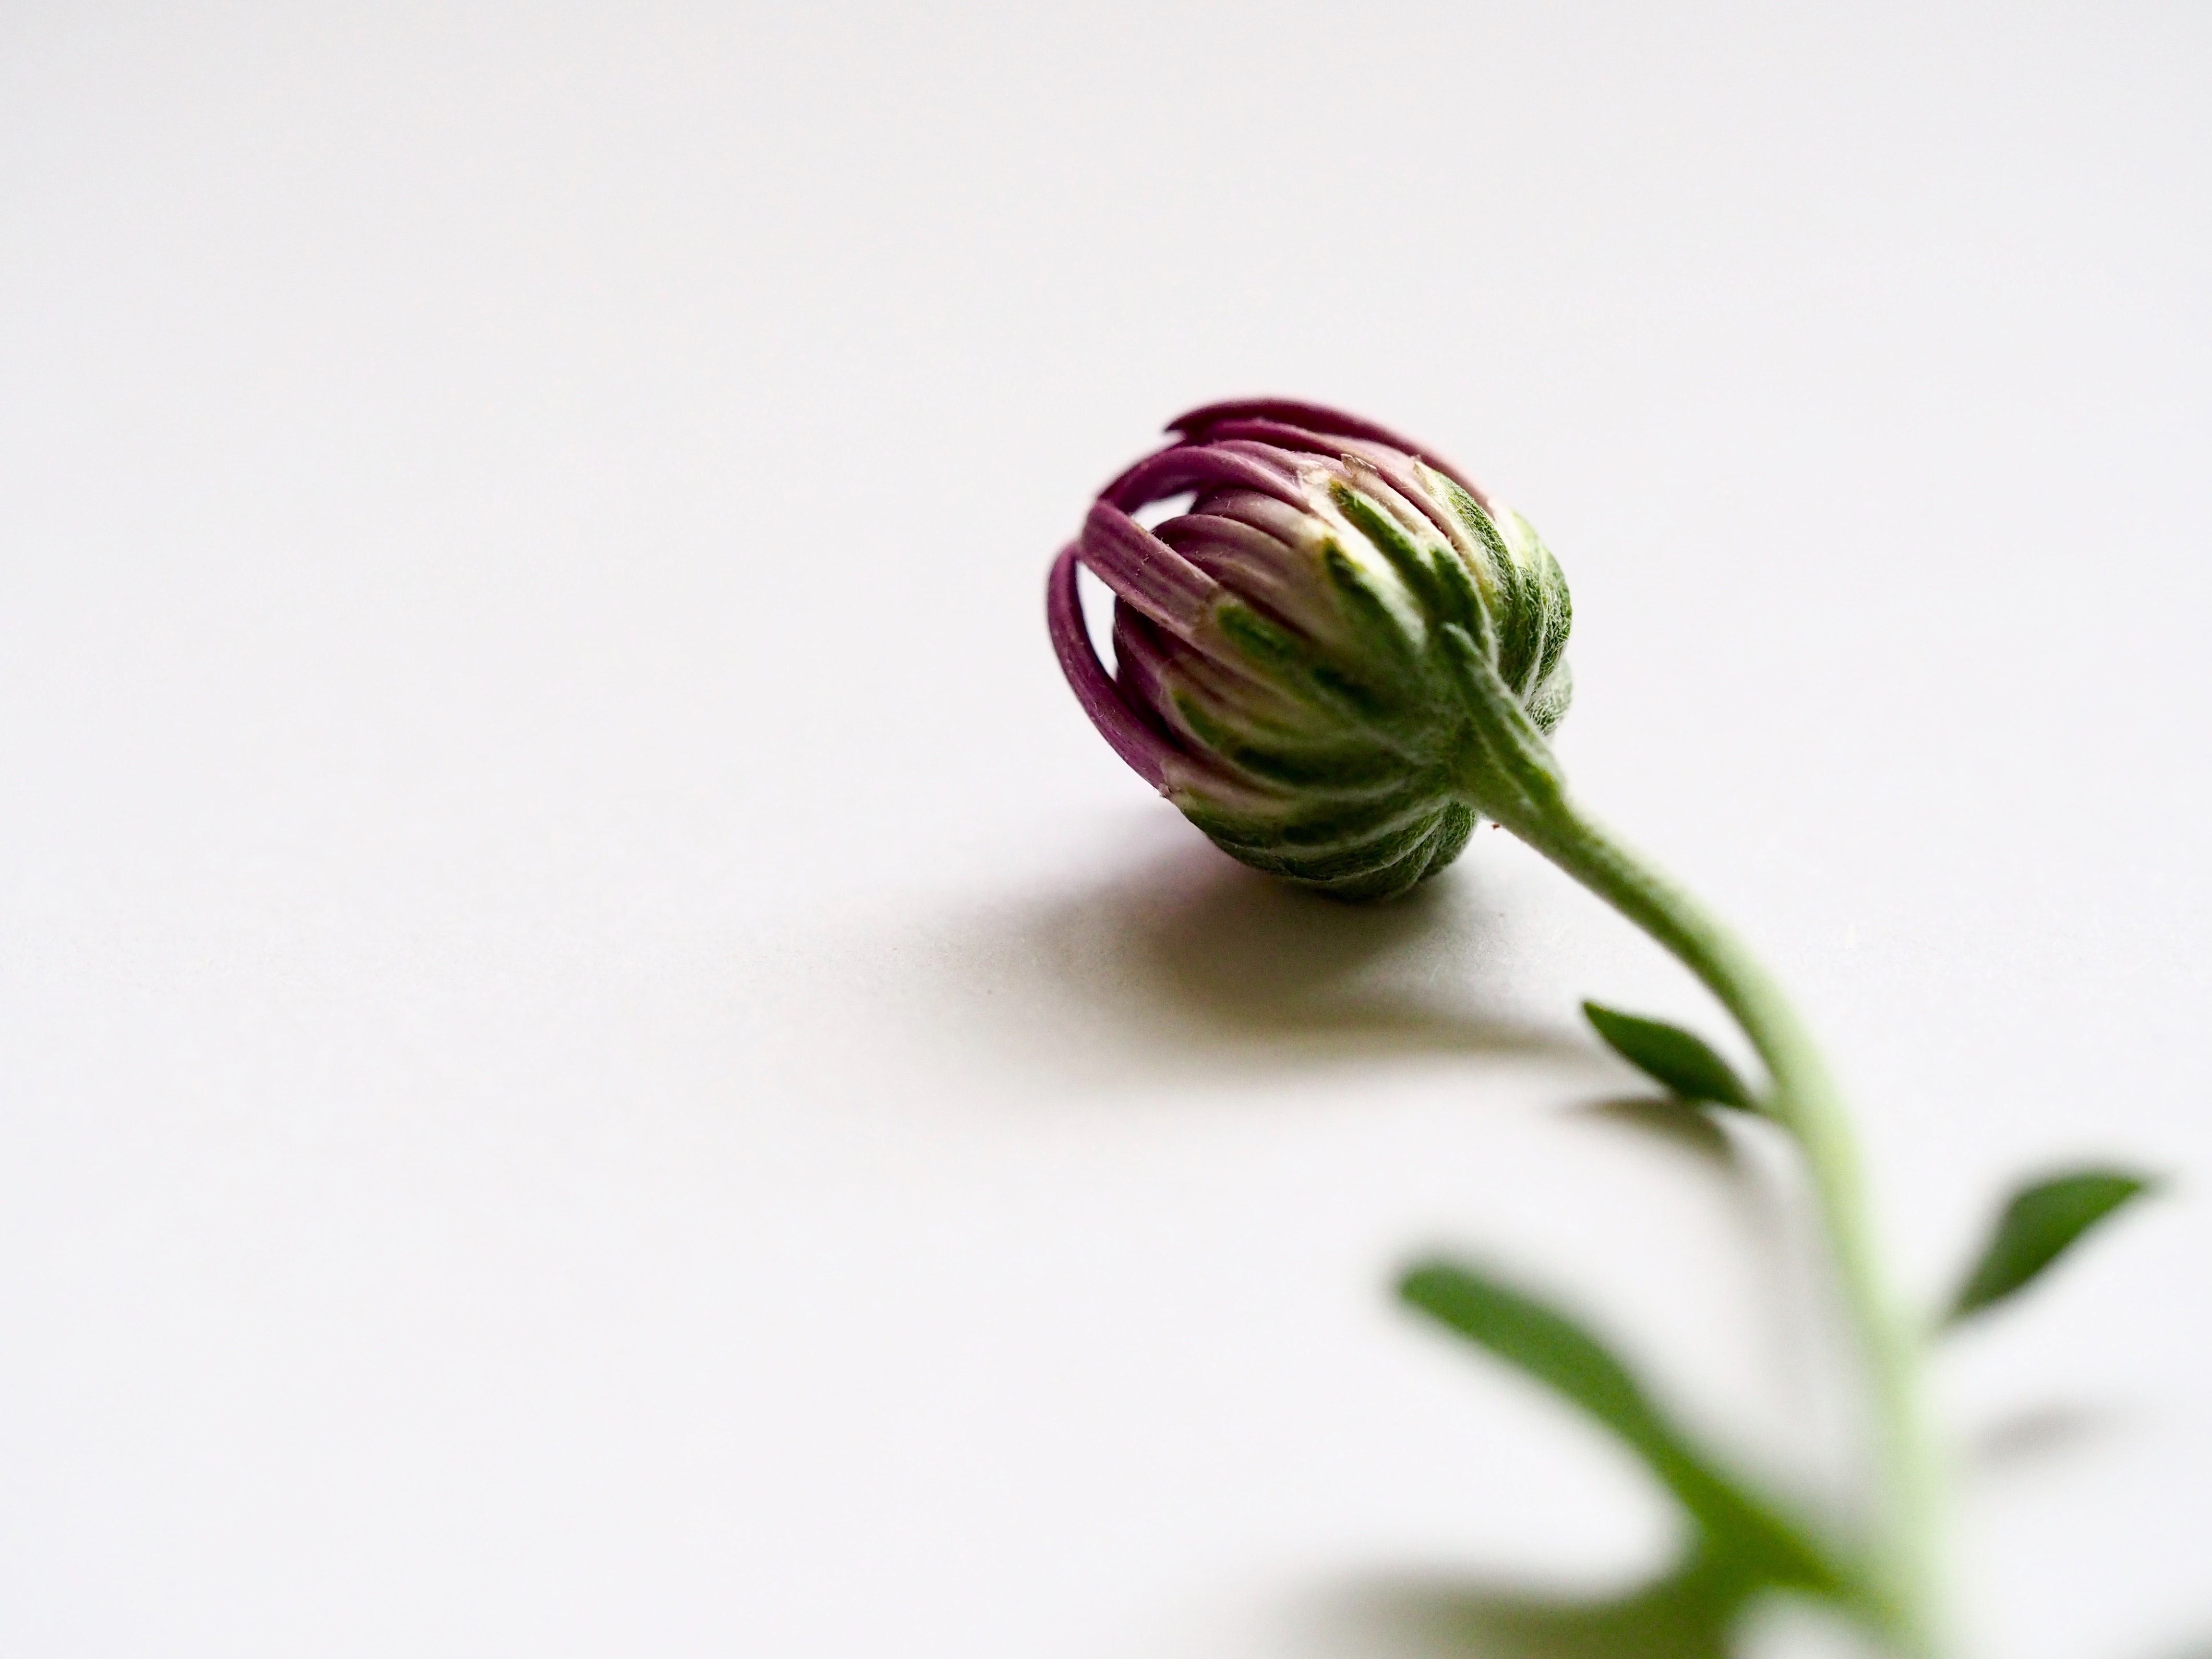
flower, bud, plant, botany, plant stem, flowering plant, macro photography, petal, herbaceous plant